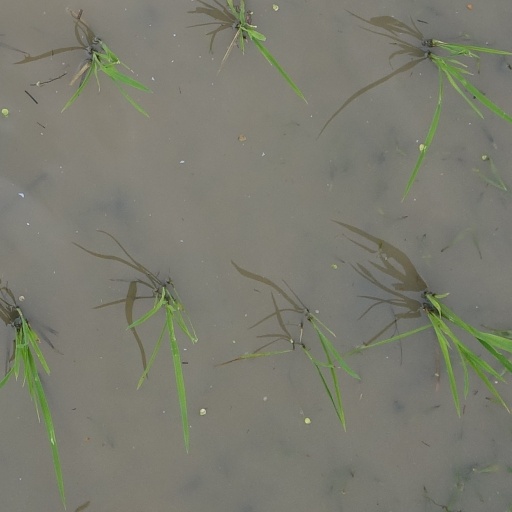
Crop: rice